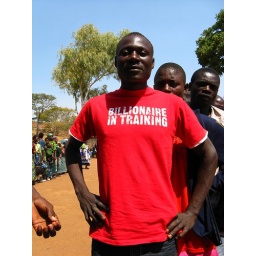
a farmer at the auction in which farmers bid for contracts to plant trees for carbon